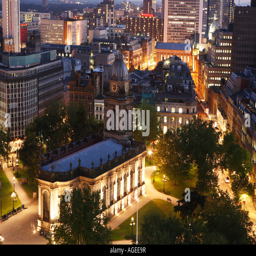
anglicanism place of worship in the centre of buildings in the city aerial at night